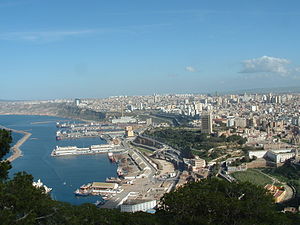
Oran
Oran er en by i det nordvestlige Algeriet. Byen ligger ved Middelhavets kyst og regnes med sine ca. 700.000 indbyggere for den næststørste by i Algeriet.